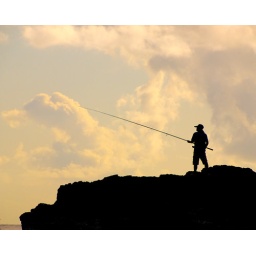
Same photo as above with more natural sky but still a yellow cast.